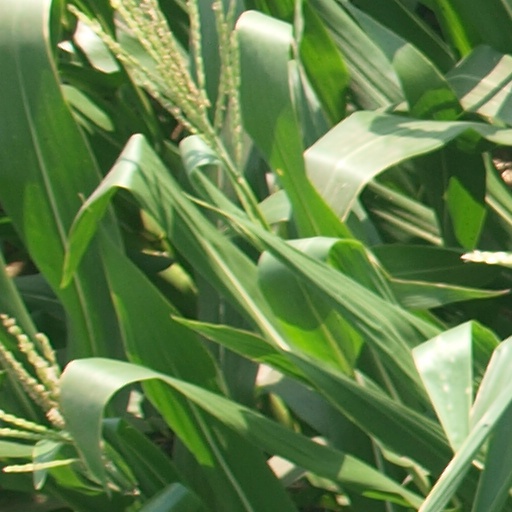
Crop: maize; corn